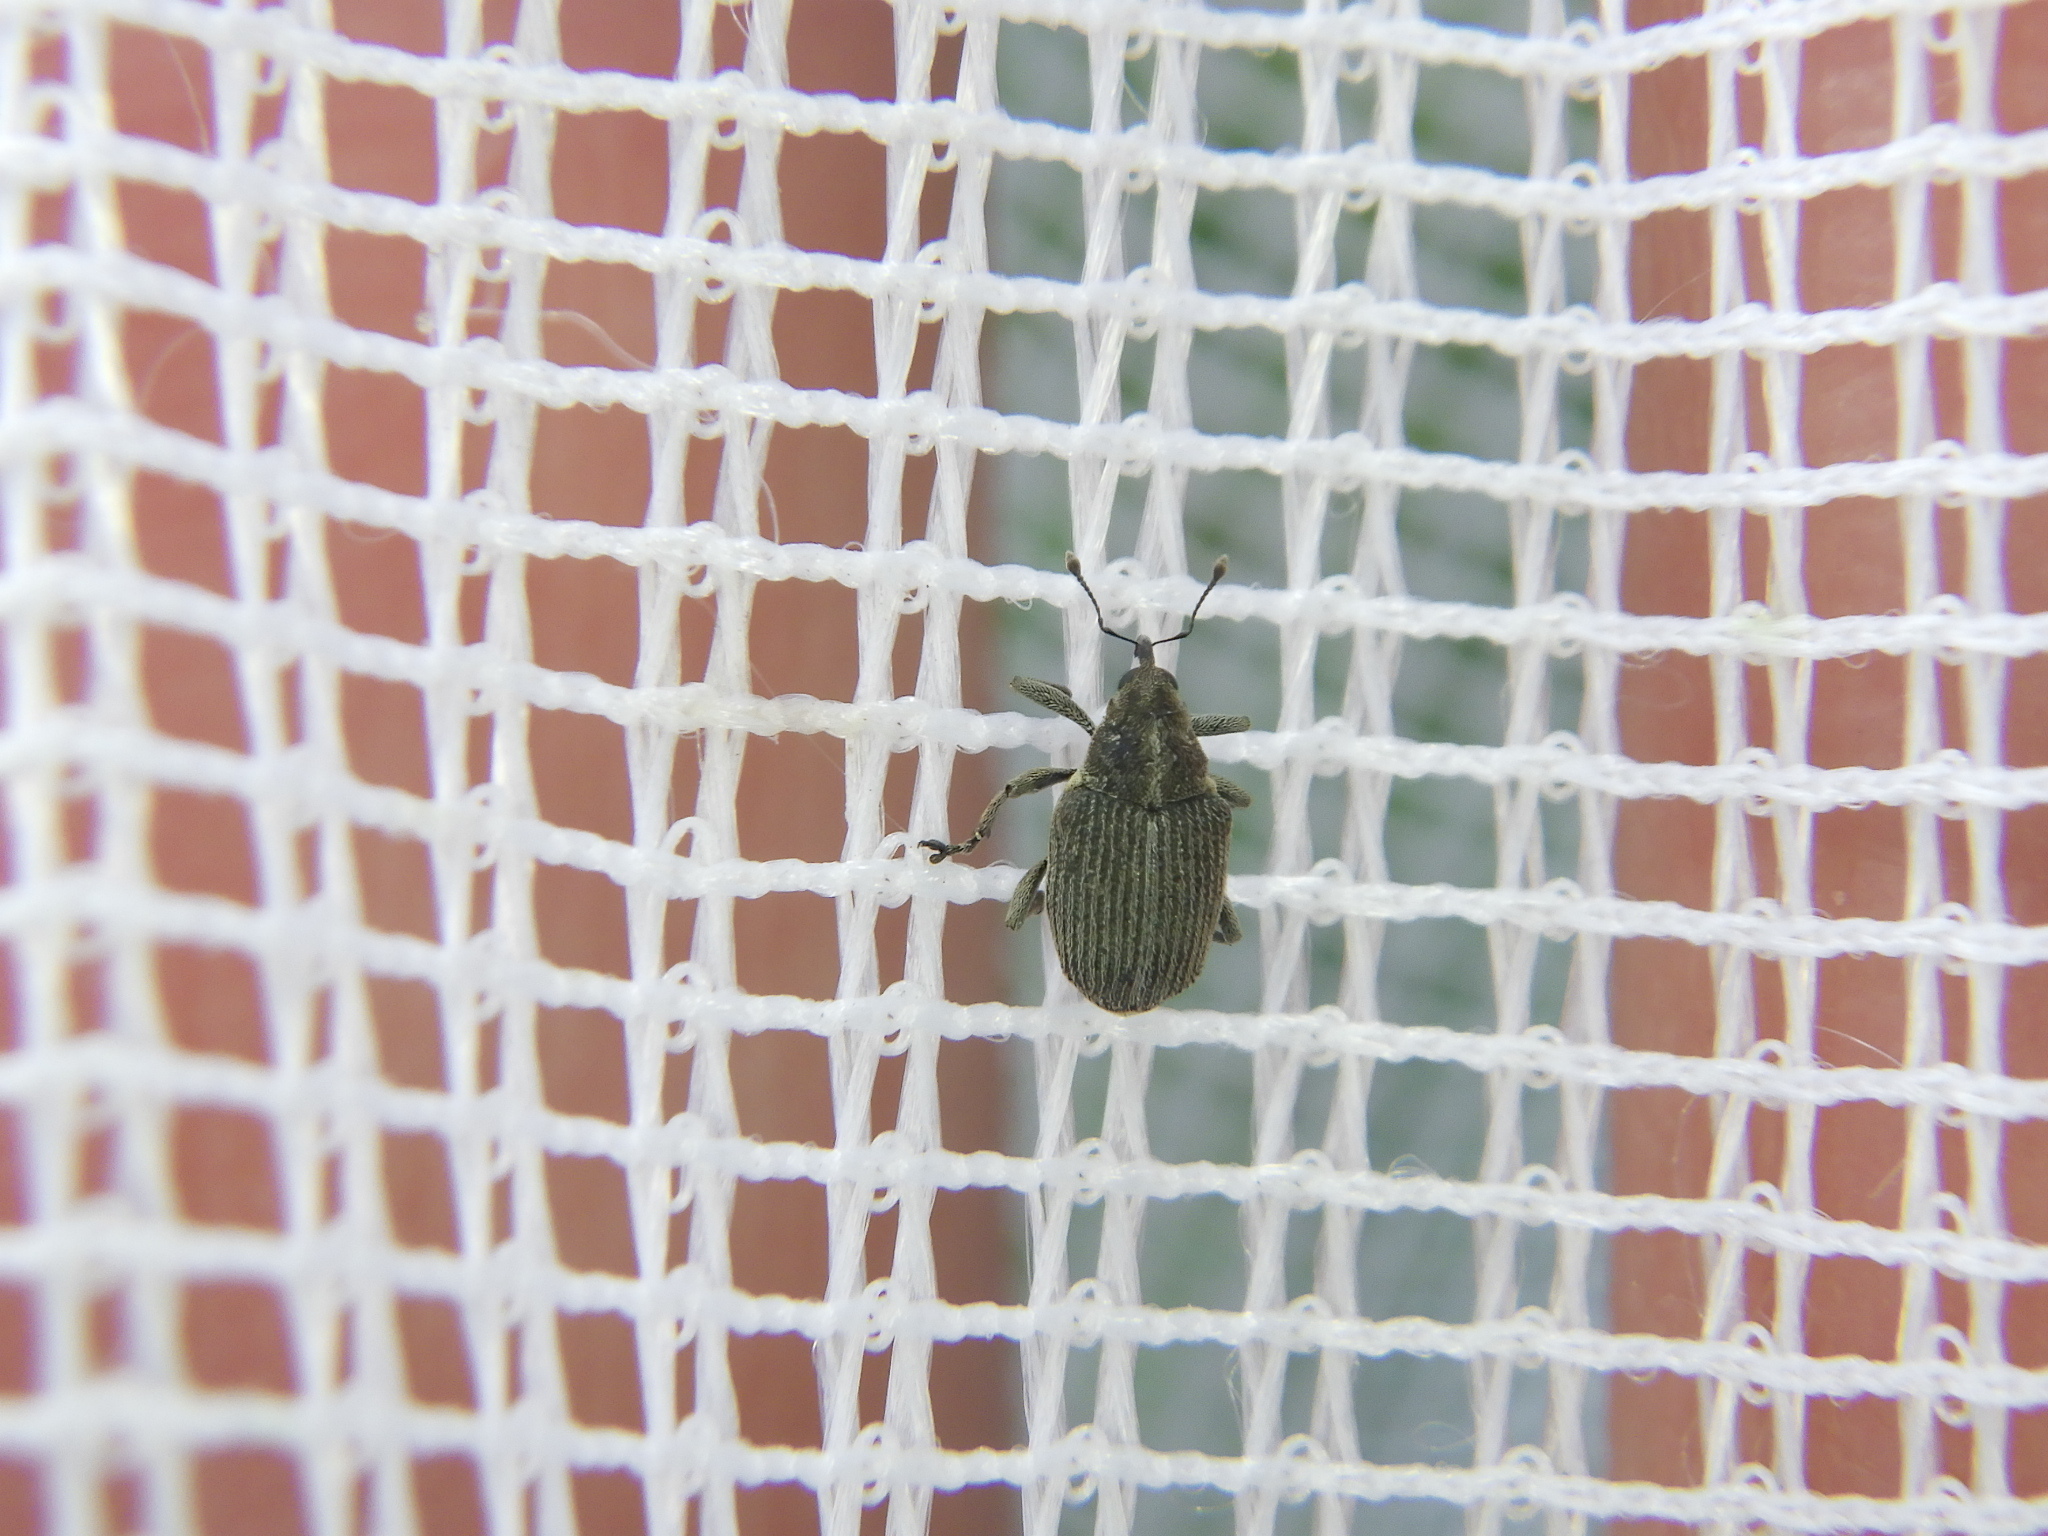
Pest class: Cabbage_seedpod_weevil